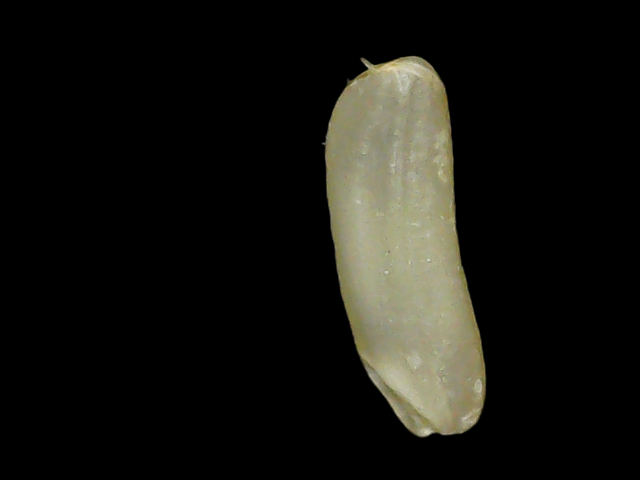
Rice variety: Binadhan21